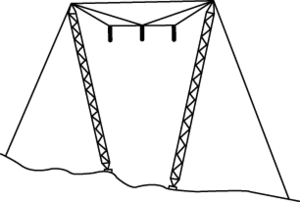
Schéma du Pylône électrique à chainette.
Un pylône électrique est un support vertical portant les conducteurs d'une ligne à haute tension. Le plus souvent métallique, il est conçu pour supporter un ou plusieurs câbles aériens et résister aux aléas météorologiques et sismiques, aux vibrations des câbles et/ou du pylone, et ses fondations sont adaptées au type de substrat.